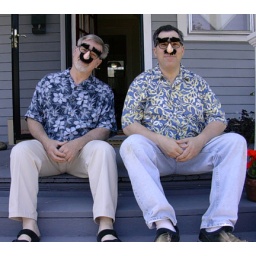
Mark Monlux drops by the Pulliam's house only to discover he now bears an uncanny resemblance to Ron.